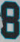
Number: 8